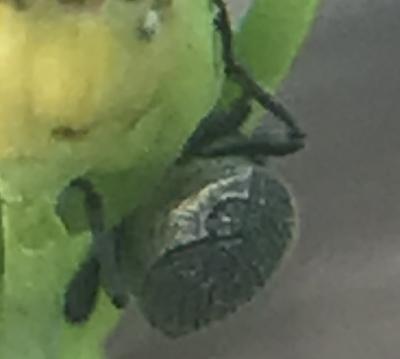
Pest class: Cabbage_seedpod_weevil